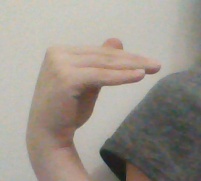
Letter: khaa